Wout Brama

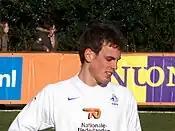
Brama training for the national side in 2008.

Brama represented Netherlands youth side, such as, Netherlands U18, Netherlands U19 and Netherlands U20 He was also called up by the squad since August 2005 for the Olympics qualification campaign.